Anna Karolína Schmiedlová

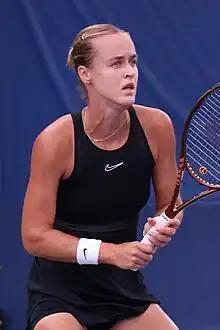
Schmiedlová at the 2023 US Open

Anna Karolína Schmiedlová (born 13 September 1994) is a Slovak inactive professional tennis player. On 12 October 2015, she reached her best WTA singles ranking of world No. 26. She has won three singles titles on the WTA Tour, two singles titles on the WTA Challenger Tour as well as 12 singles titles on the ITF Circuit.